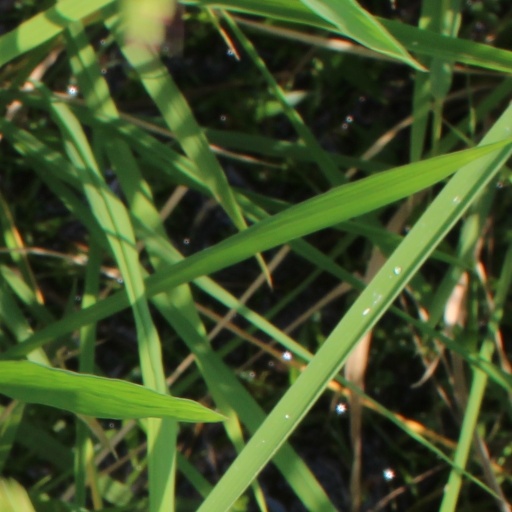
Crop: rice